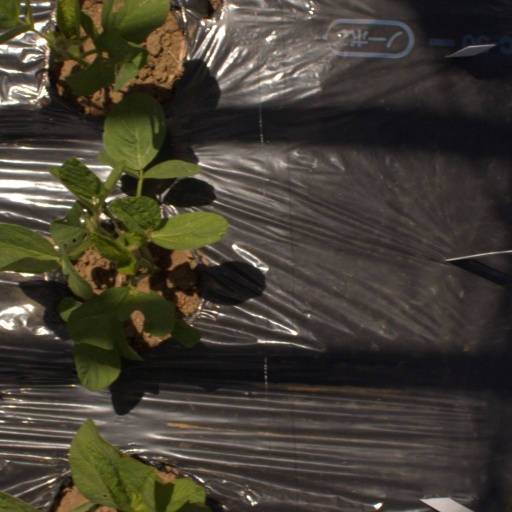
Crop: Jerusalem artichoke